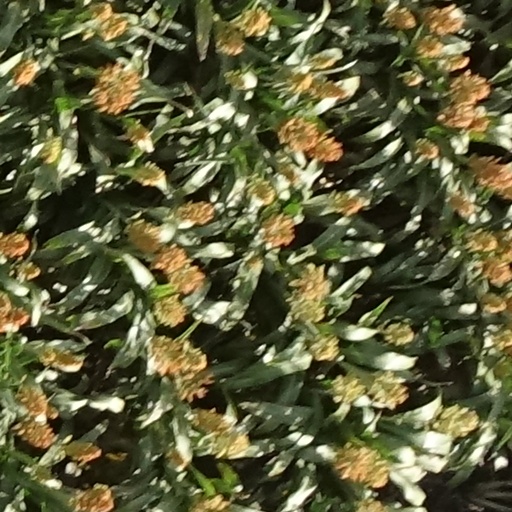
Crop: sorghum